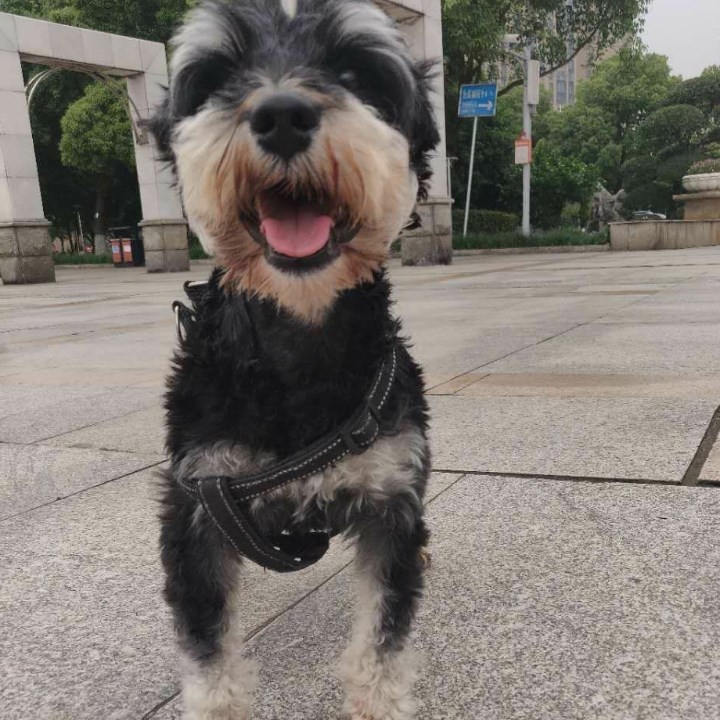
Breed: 2342-n000102-miniature_schnauzer